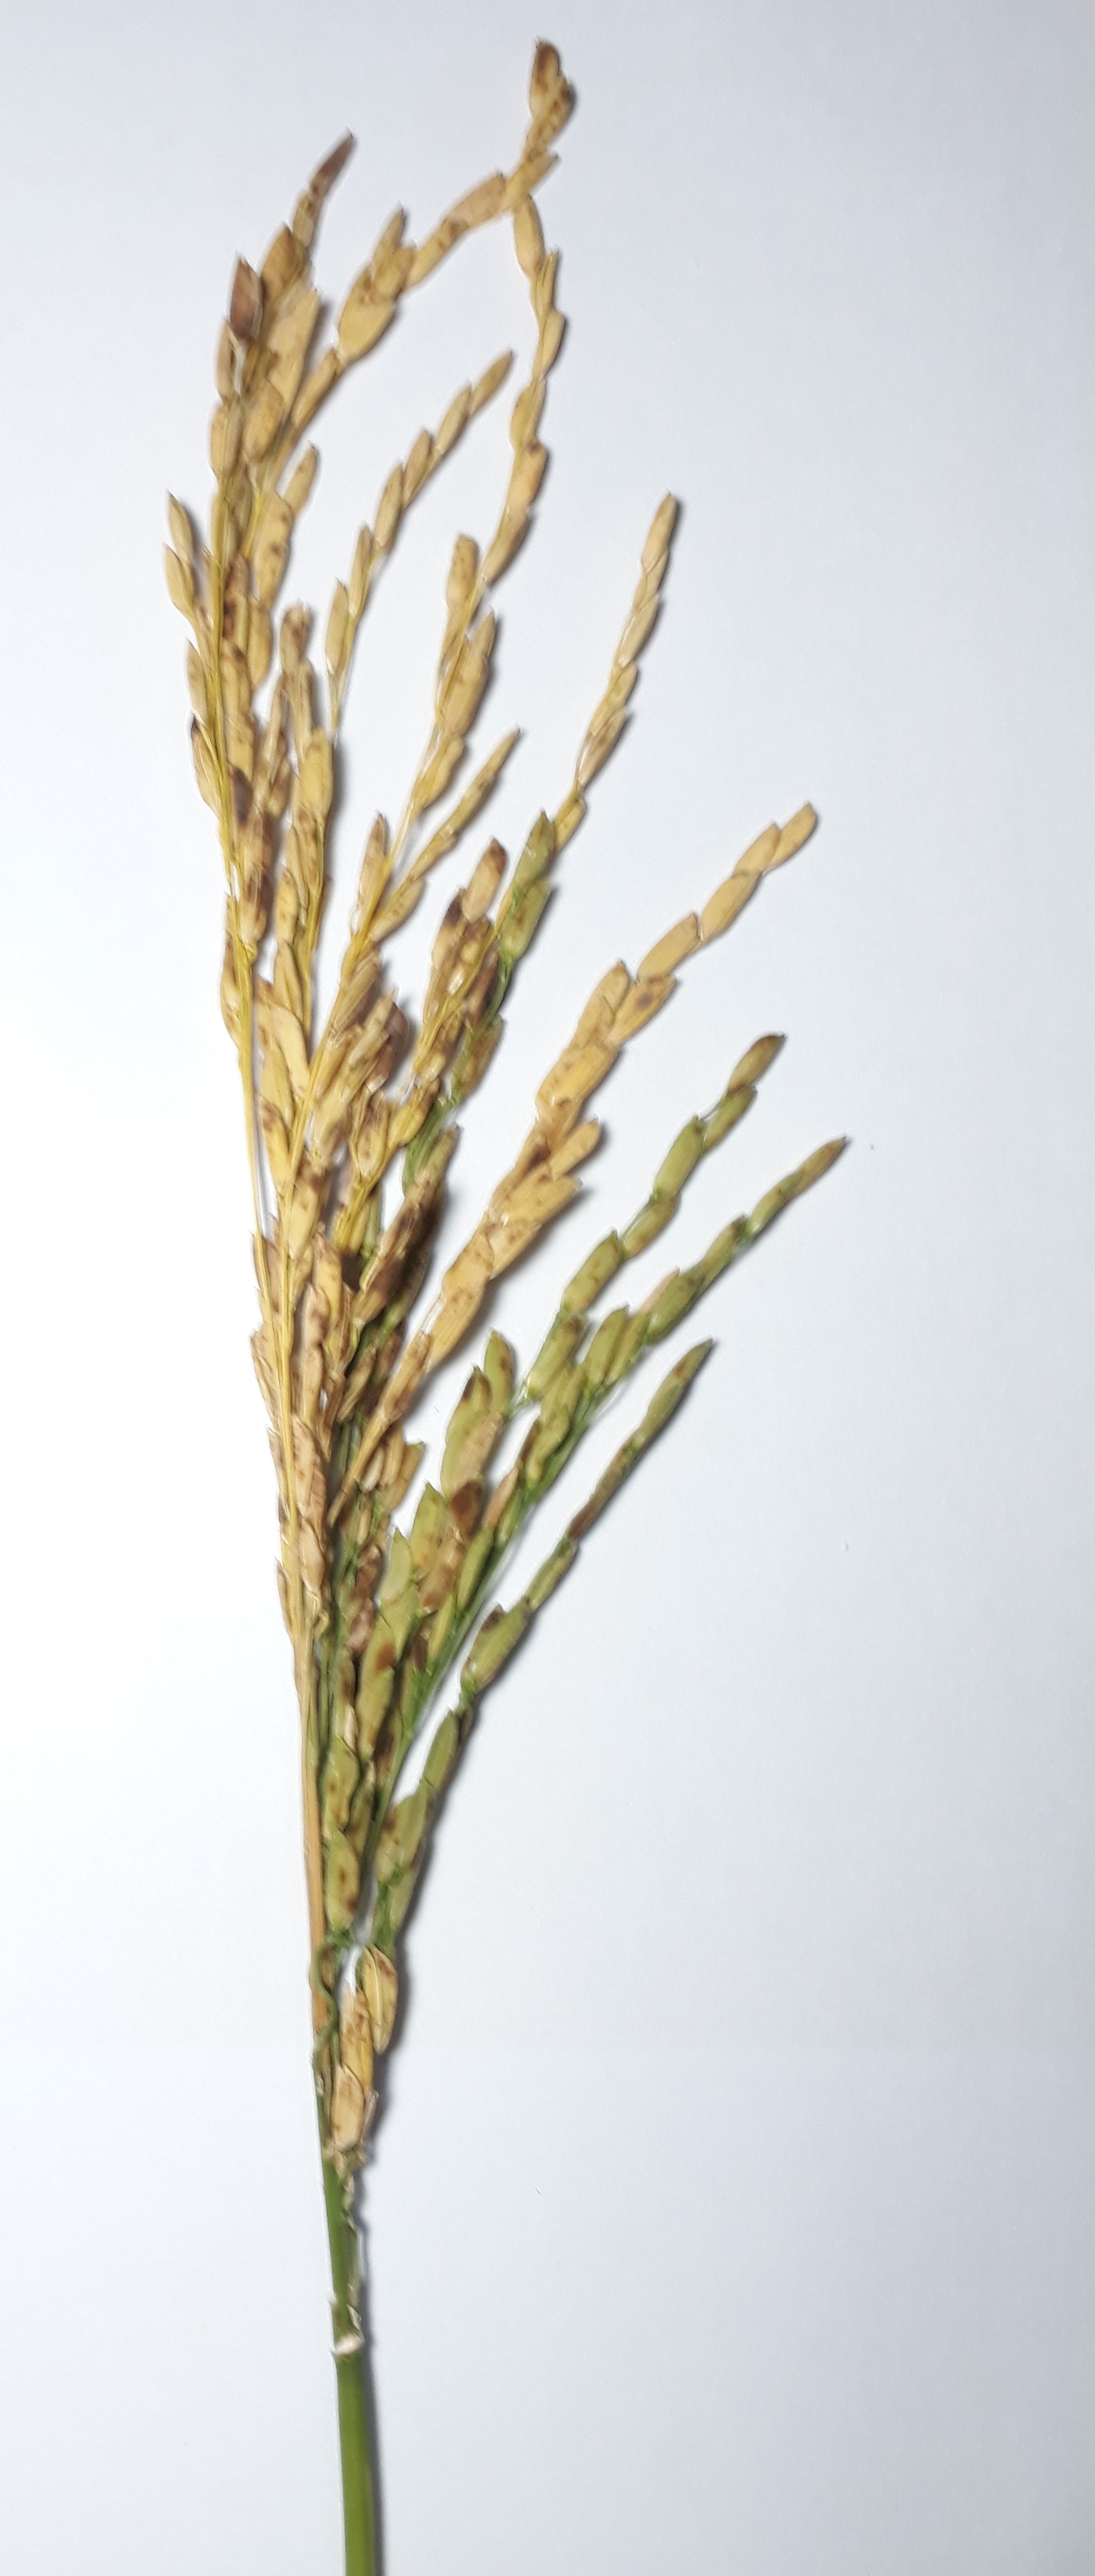
Label: Very Damage